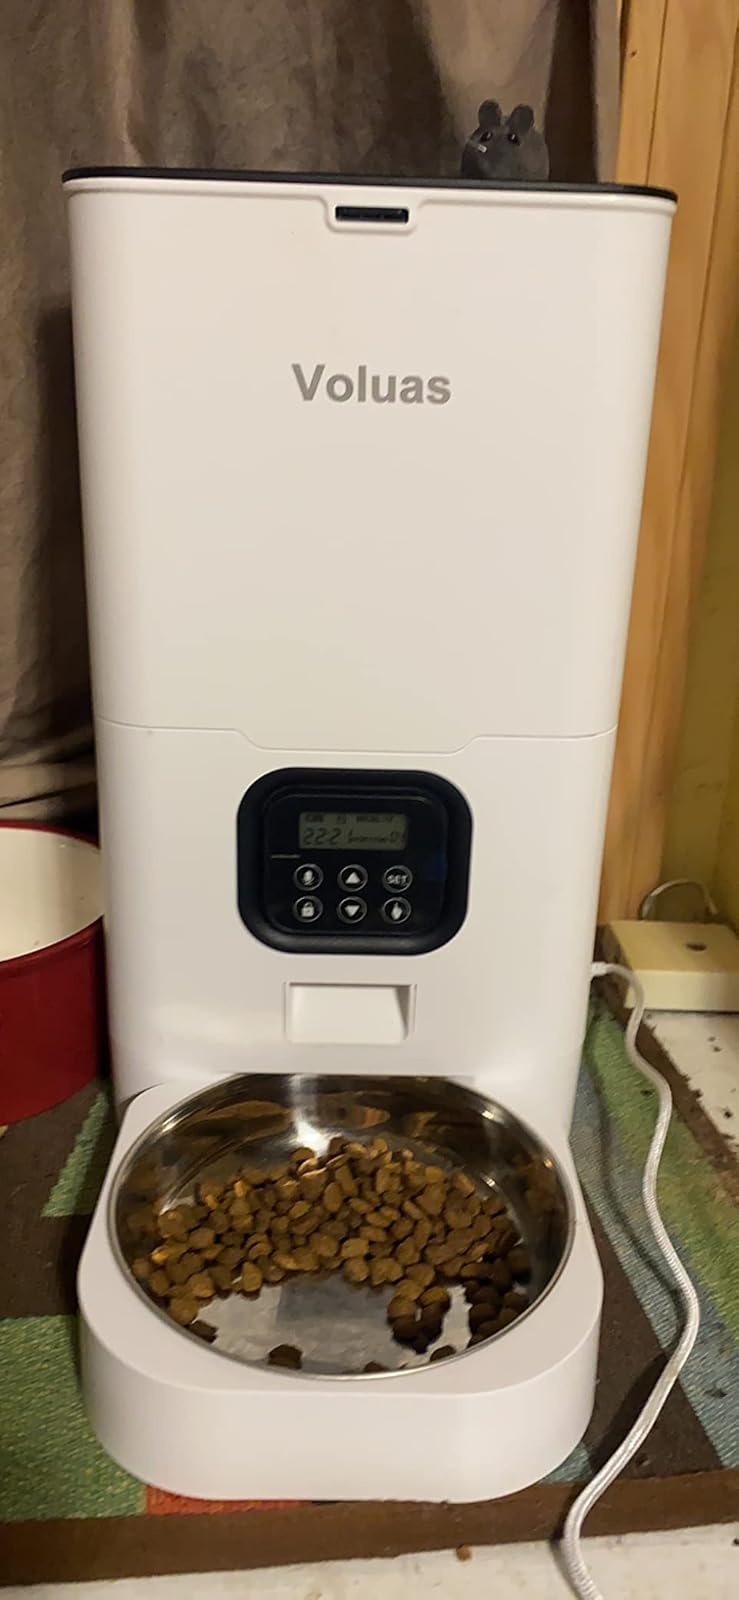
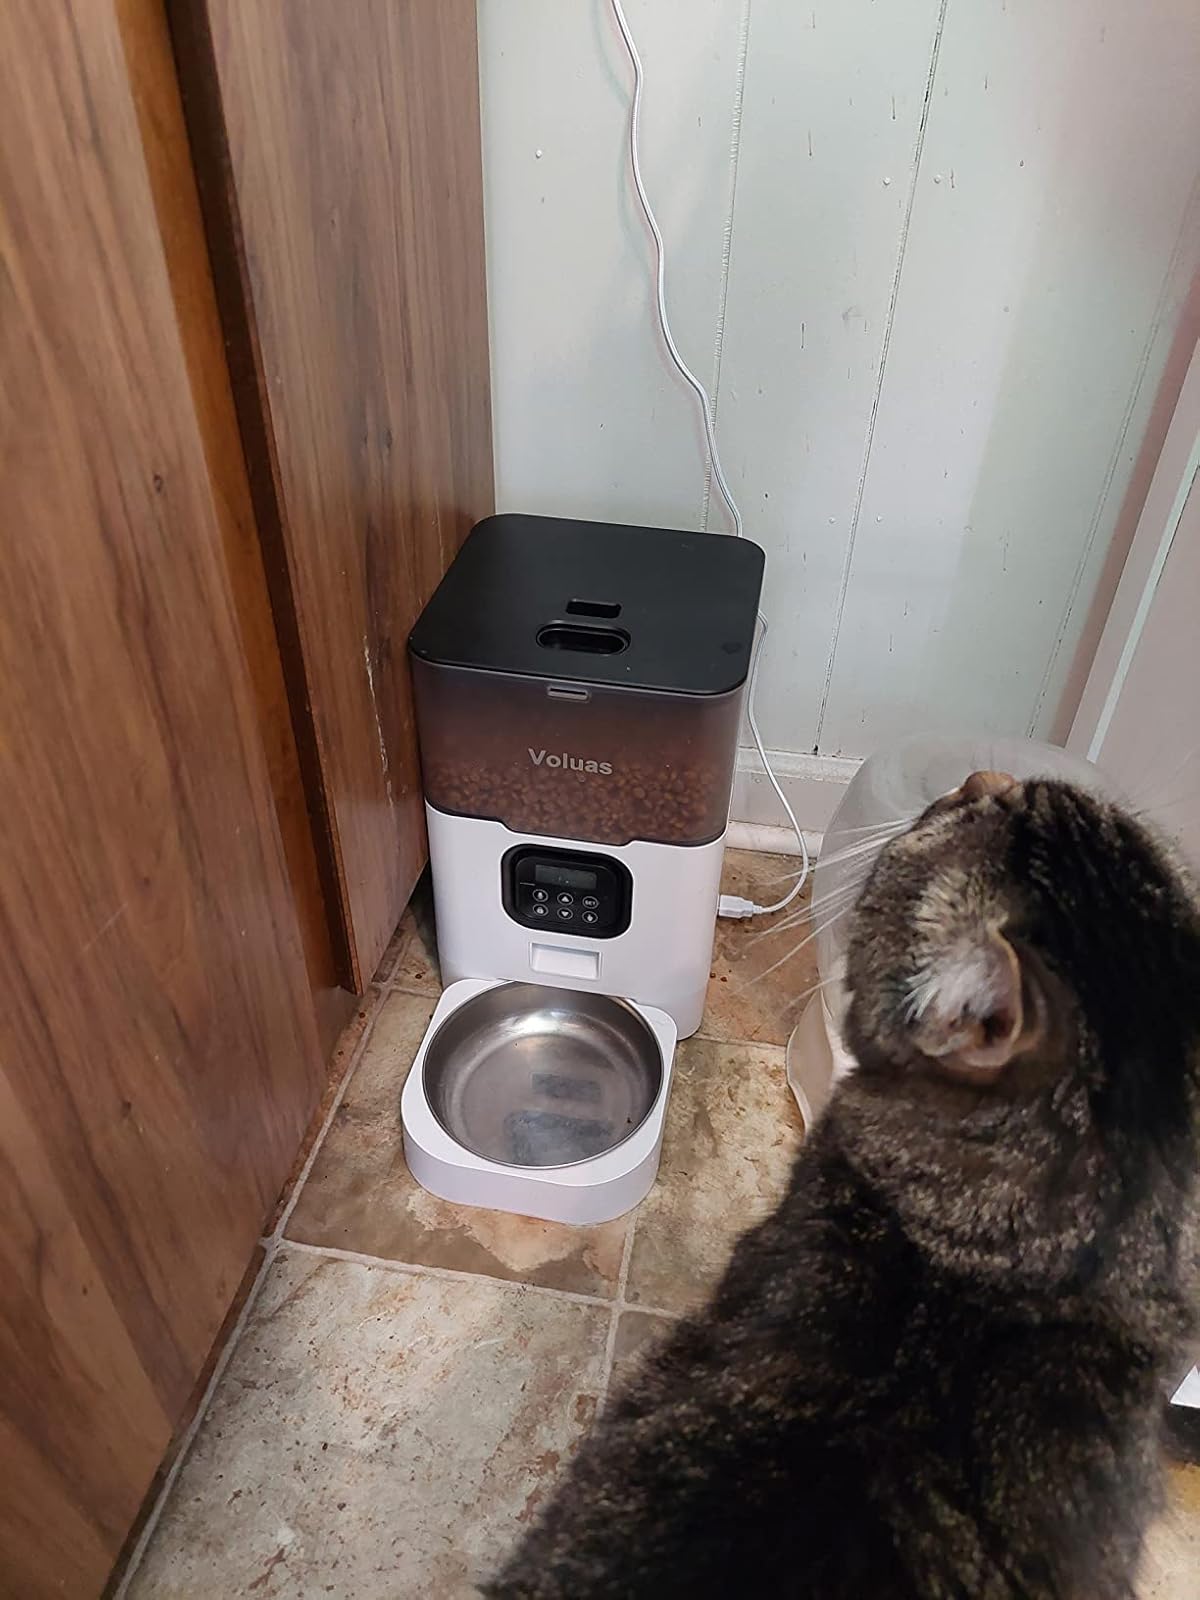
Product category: items_feeder
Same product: no